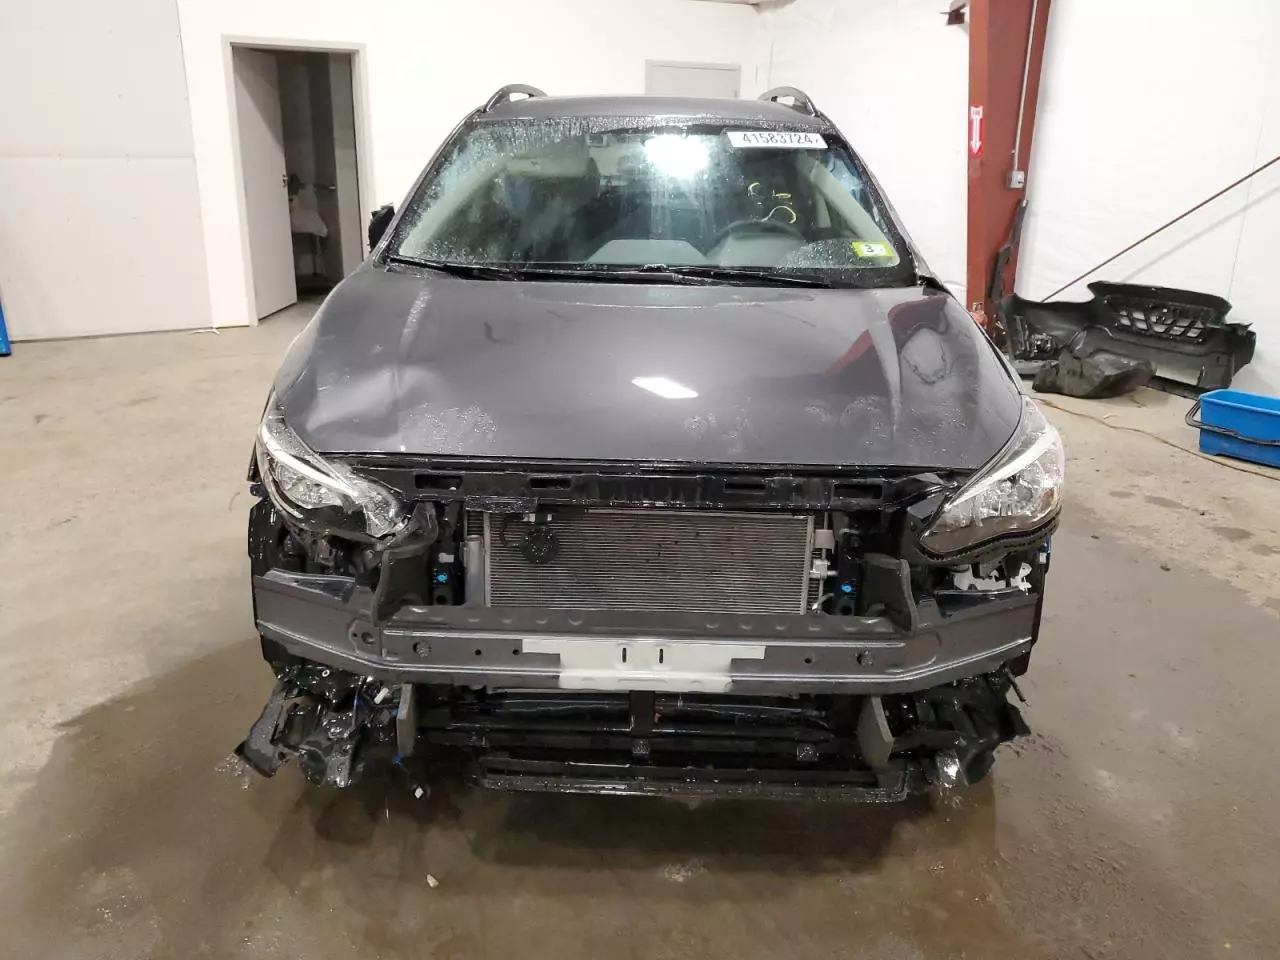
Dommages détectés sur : plaque d'immatriculation avant, pare-choc avant, feu avant droit, feu avant gauche, capot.
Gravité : majeur